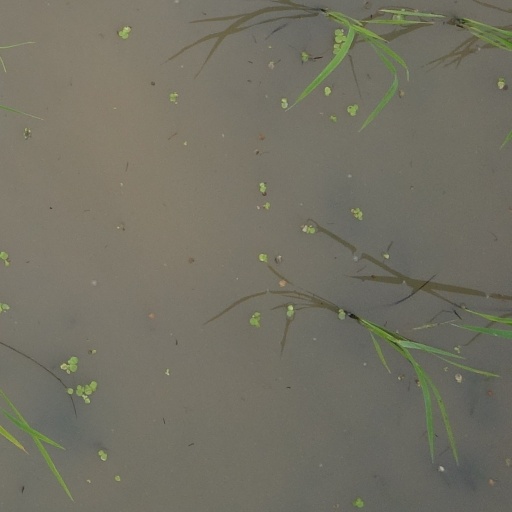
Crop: rice